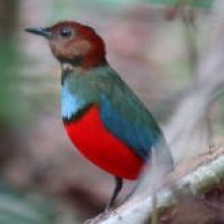
Species: RED BELLIED PITTA
Scientific name: PITTA ERYTHROGASTER